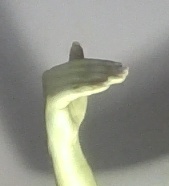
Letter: khaa